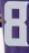
Number: 8